Celia Kaye

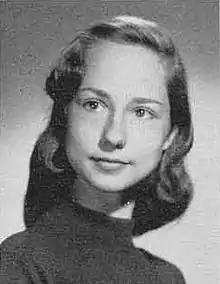
Senior yearbook photo

Celia Kaye (born February 24, 1942) is an American actress. She starred in the 1964 film adaptation of "Island of the Blue Dolphins" which won her a Golden Globe award.